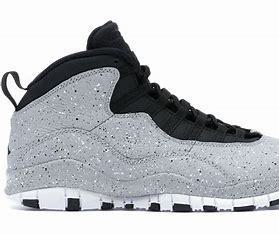
Brand: Jordan
Model: 10 Retro